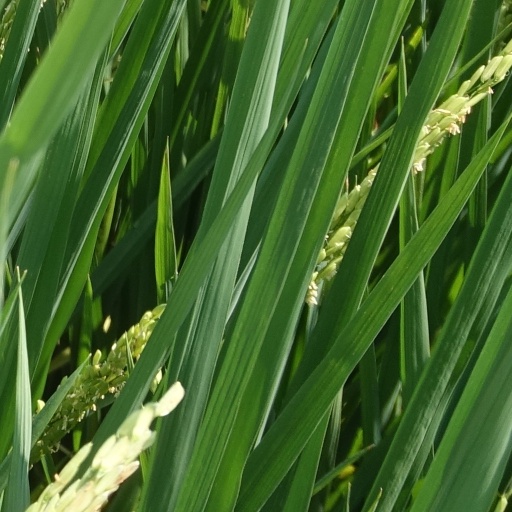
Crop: rice